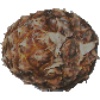
Label: pineapple